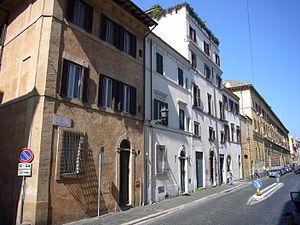
La Via della Lungara est une rue de Rome qui relie la via di Porta Settimiana et la piazza della Rovere, dans le rione Trastevere.